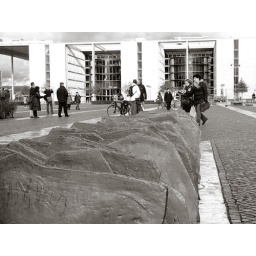
Berlin in black and white (2007)